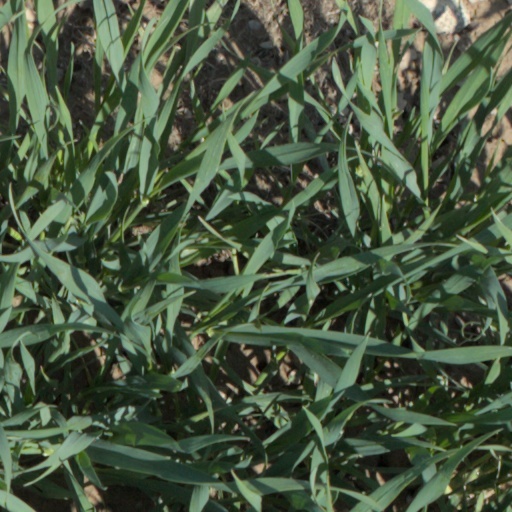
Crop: wheat